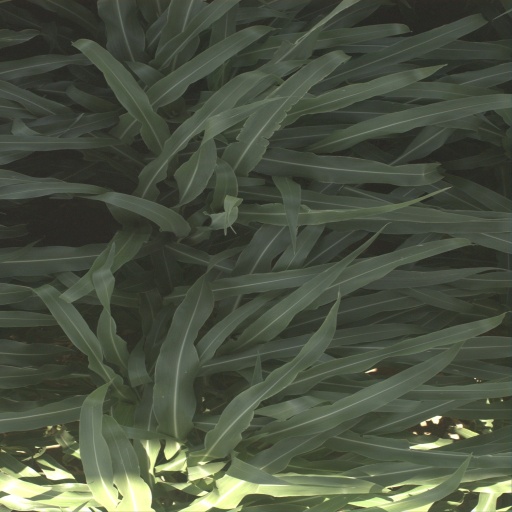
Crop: sorghum